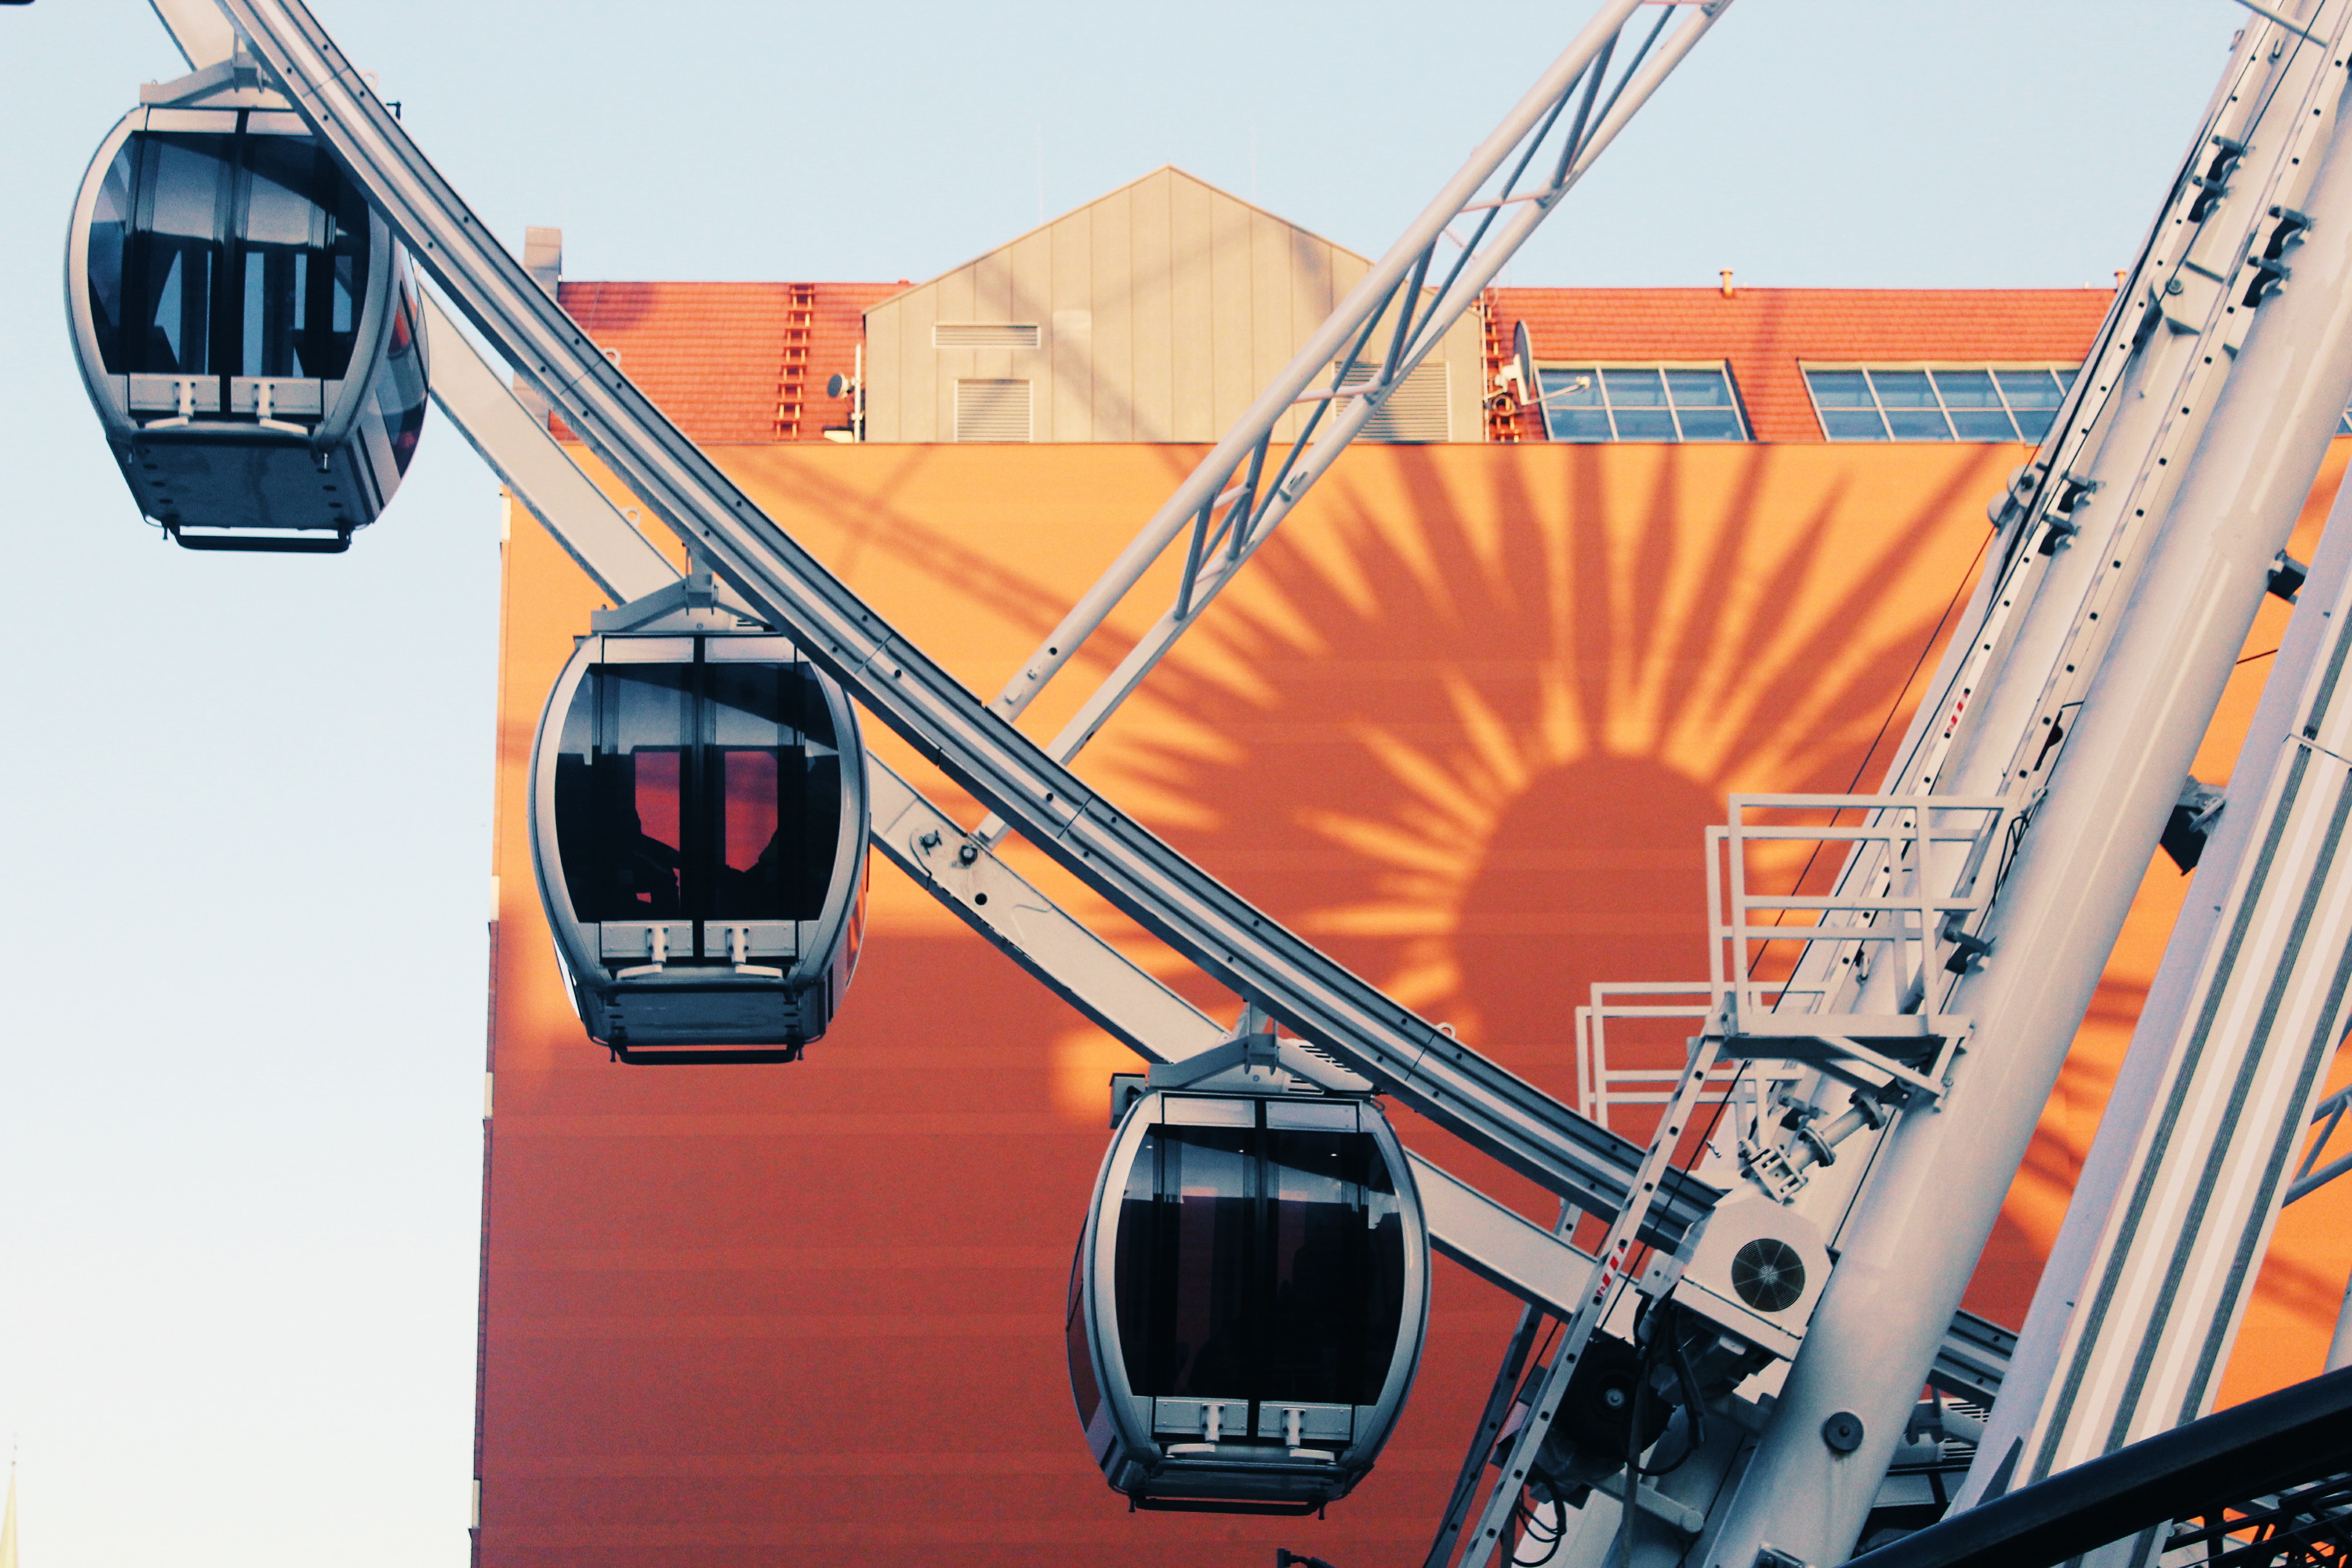
transport, cable car, mode of transport, vehicle, public transport, line, sky, rolling stock, metro, tourist attraction, car, wheel